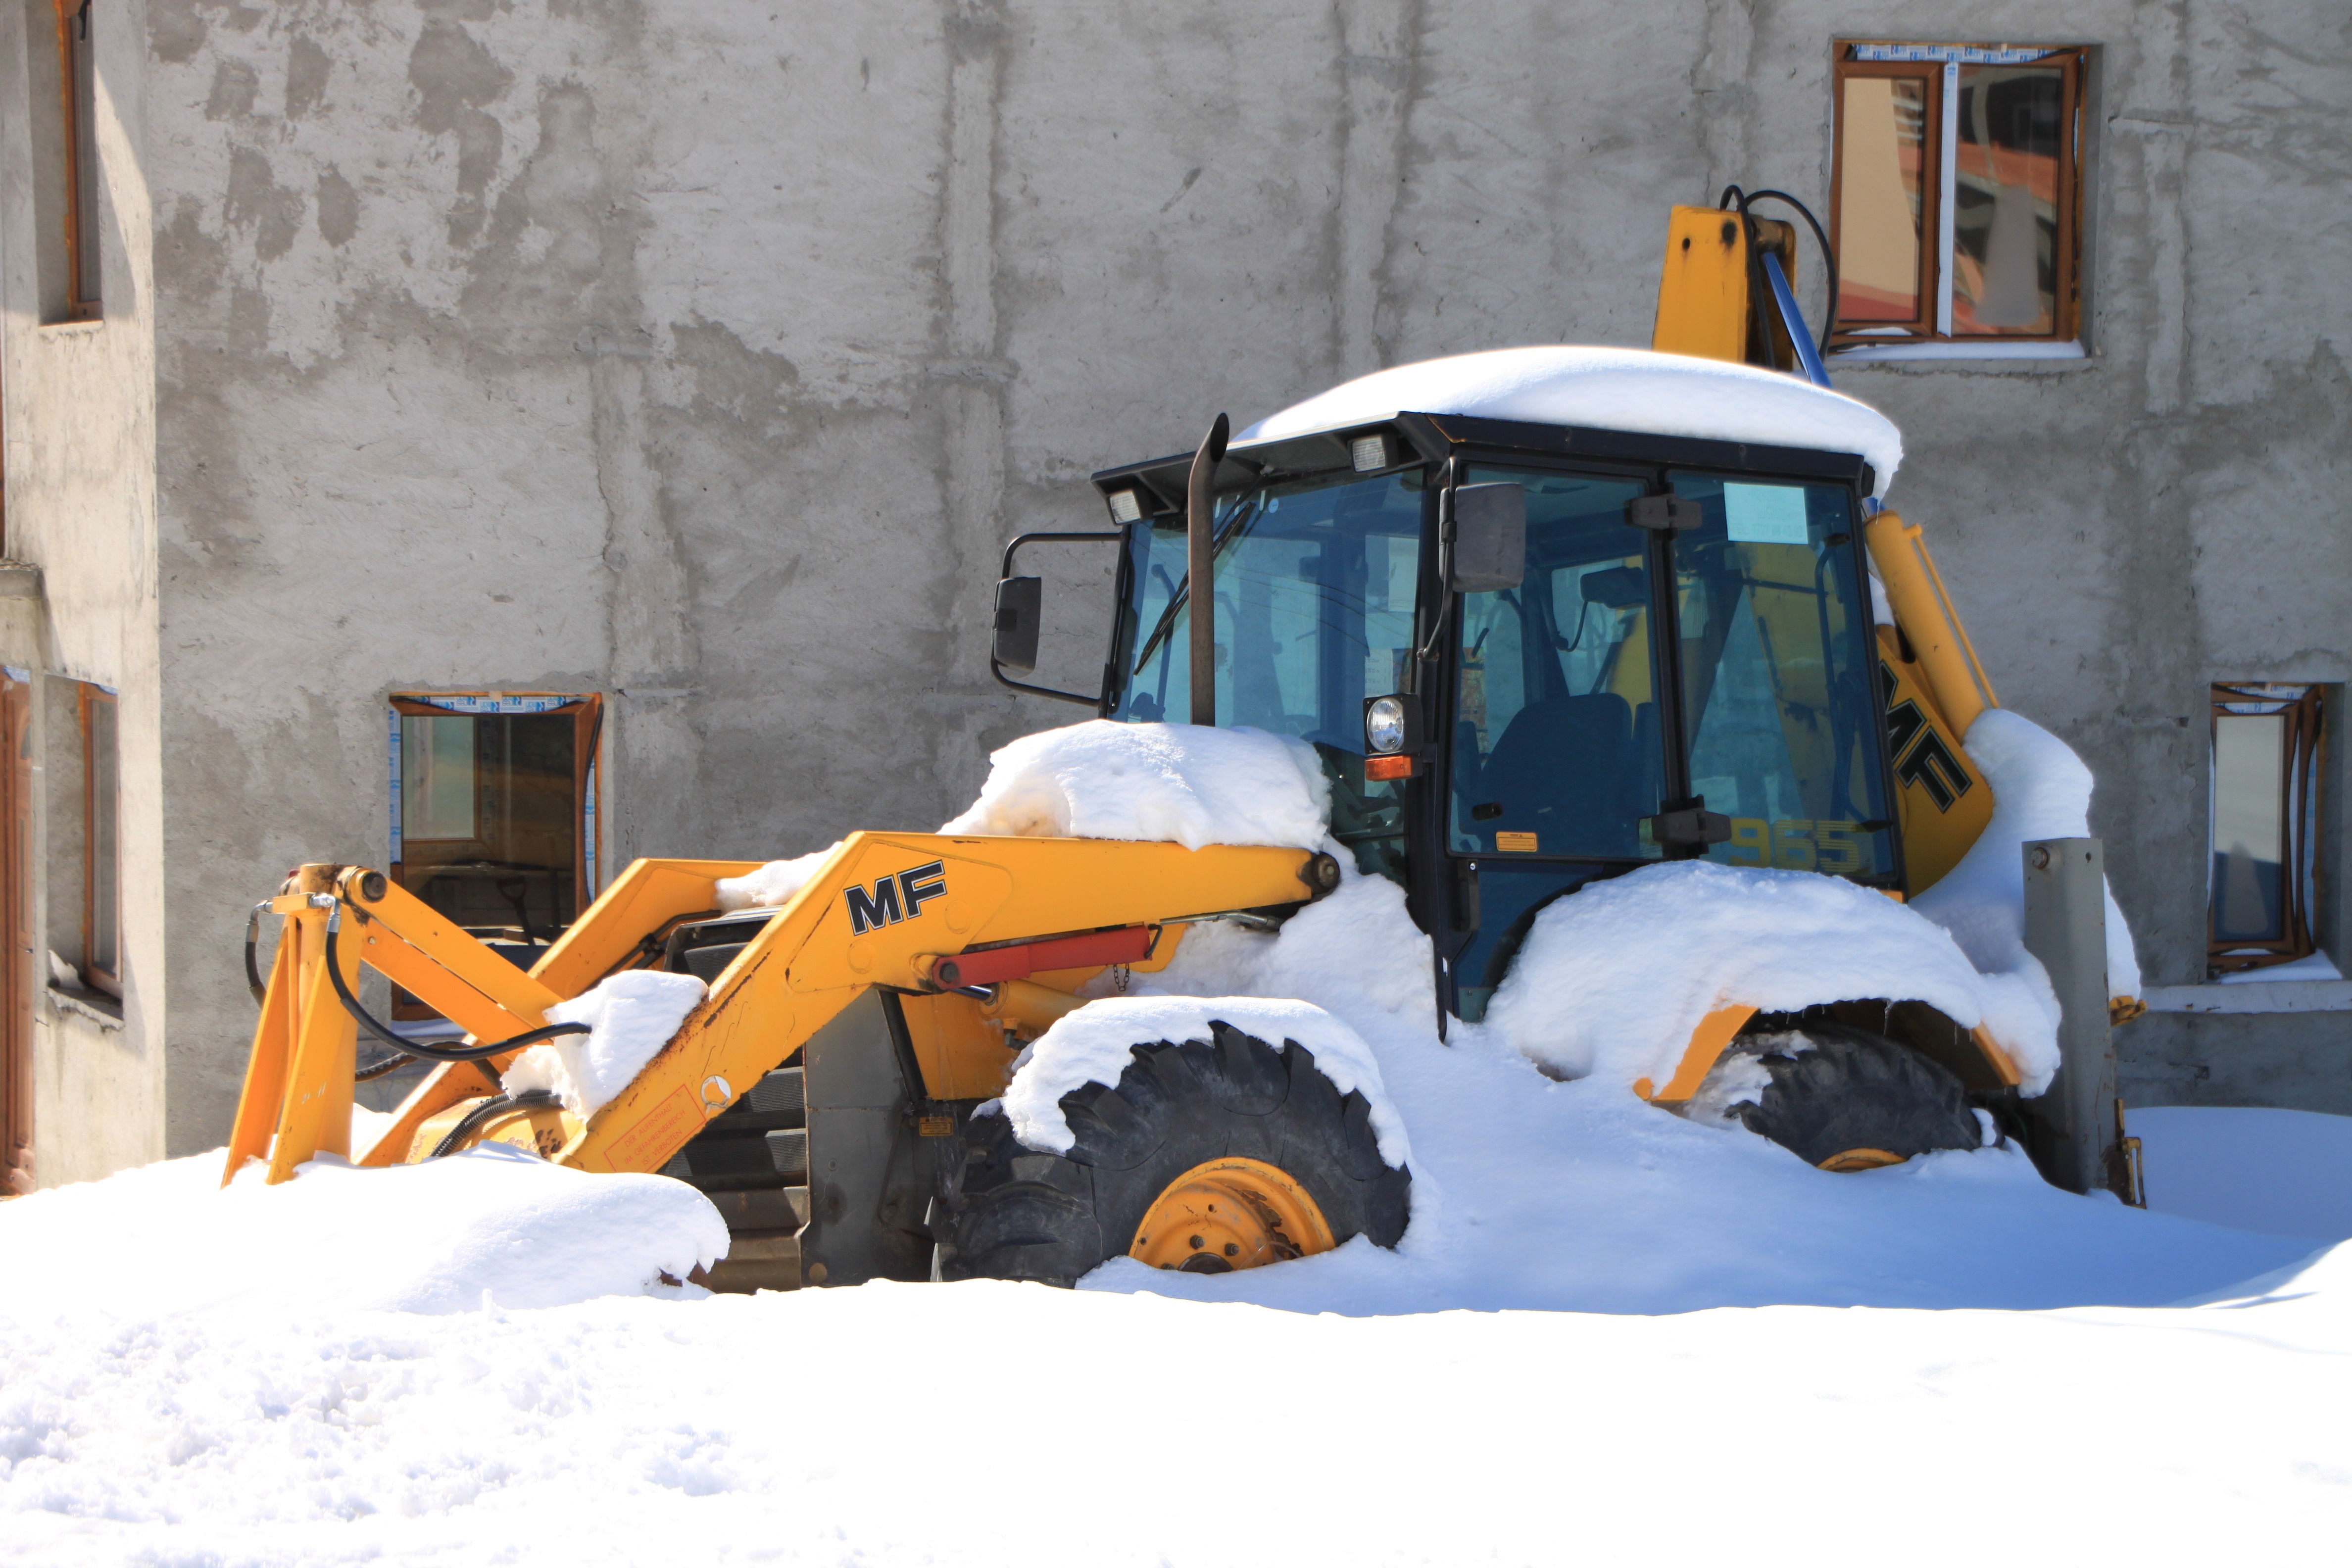
snow, cold, winter, technology, tractor, weather, digger, blizzard, editorial, loader, backhoe, snowplow, geological phenomenon, snow removal